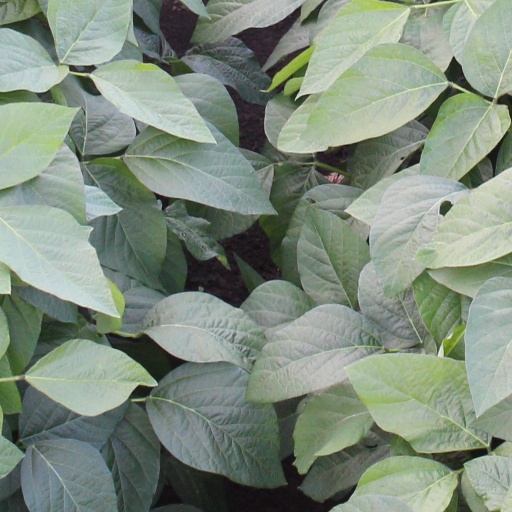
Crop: soybean